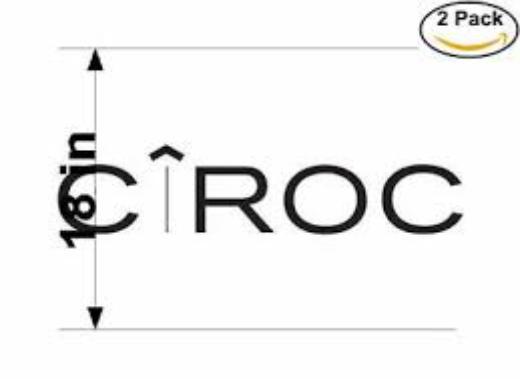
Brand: Ciroc
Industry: Necessities